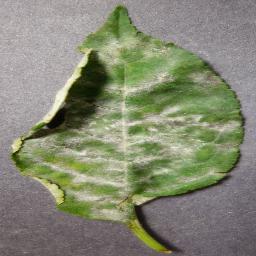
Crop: cherry
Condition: (including_sour)_powdery_mildew